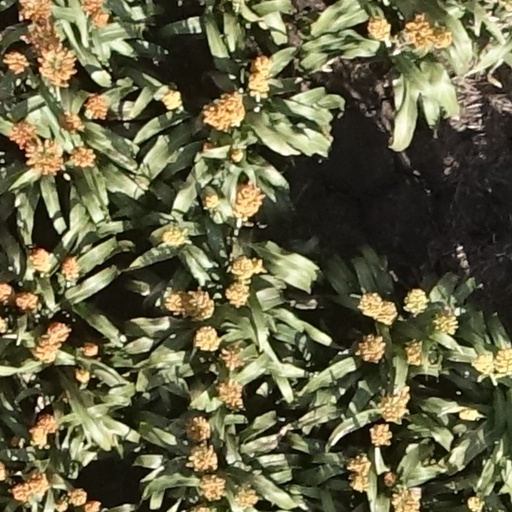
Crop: sorghum